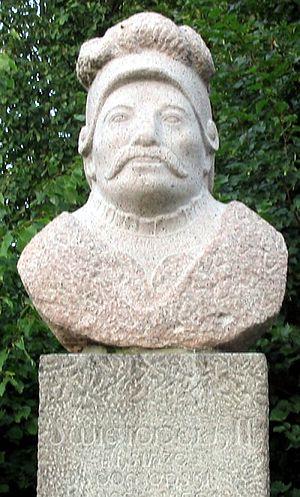
Świętopełk II de Poméranie, Zwantepolc de Danceke, est né entre 1190 et 1200, et décédé le 11 janvier 1266. Il est le fils de Mestwin Iᵉʳ et il est duc de la Poméranie orientale.